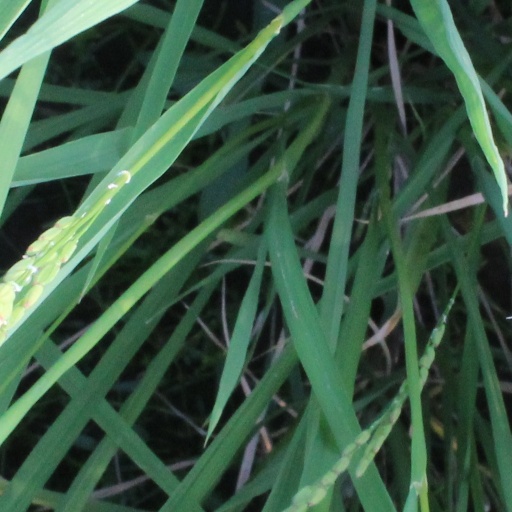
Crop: rice